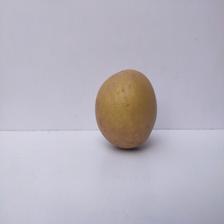
Size: Large